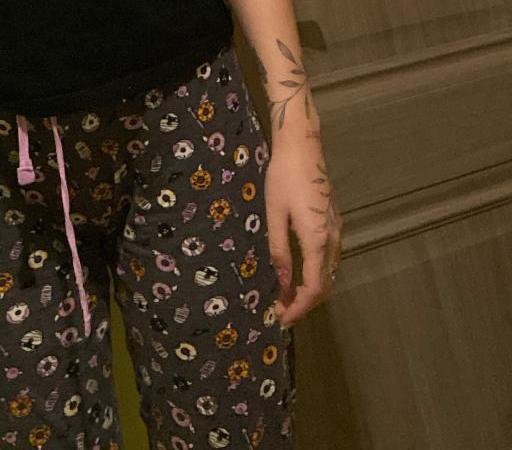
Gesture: no_gesture